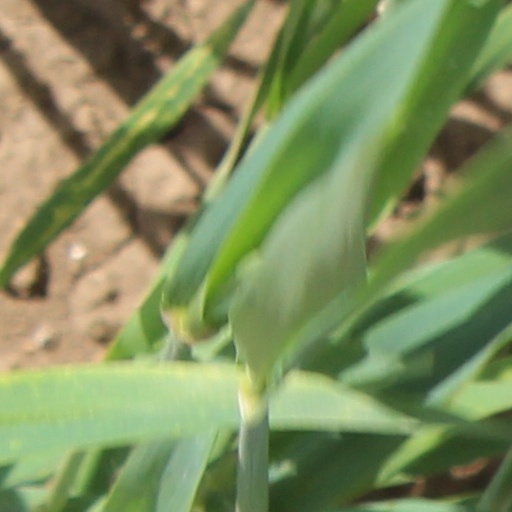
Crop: wheat